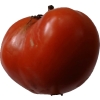
Label: tomato